The Unnatural (The X-Files)

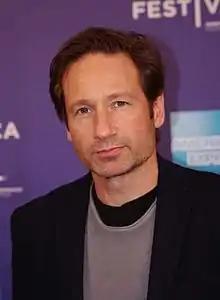
"The Unnatural" was written and directed by series co-star David Duchovny.

"The Unnatural" was the first episode of "The X-Files" that Duchovny wrote by himself. (He had previously co-developed the stories for the second season episodes "Colony" and "Anasazi", both with series creator Chris Carter, and received teleplay credits for the third season episodes "Avatar" and "Talitha Cumi".) Prior to the show's sixth season, Duchovny felt that he did not have the skills necessary; he said, "I didn't have the surety, the confidence in my mind, that I could write a teleplay ... It took me to the sixth year of the show to actually sit down and write one of my ideas." In late 1998, Duchovny eventually felt secure in his abilities and approached series creator Chris Carter about working on an episode; Carter agreed to the request, and a late-season installment was slated for Duchovny to write.